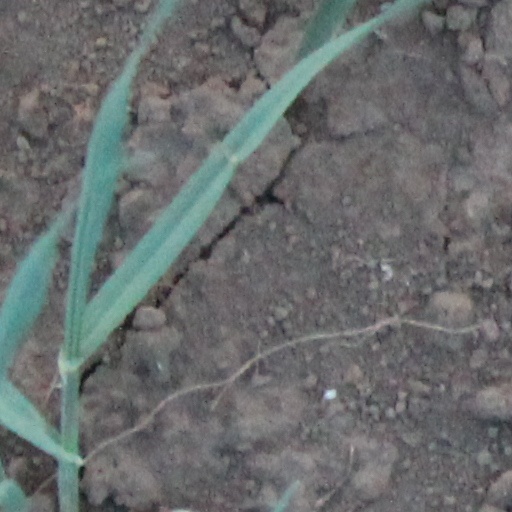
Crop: wheat